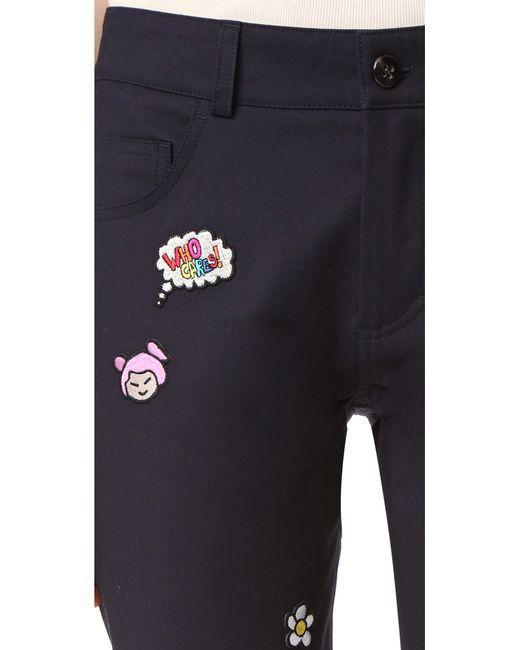
schwarze lässige Röhrenhose mit mittlerer Taille und süßer Stickerei